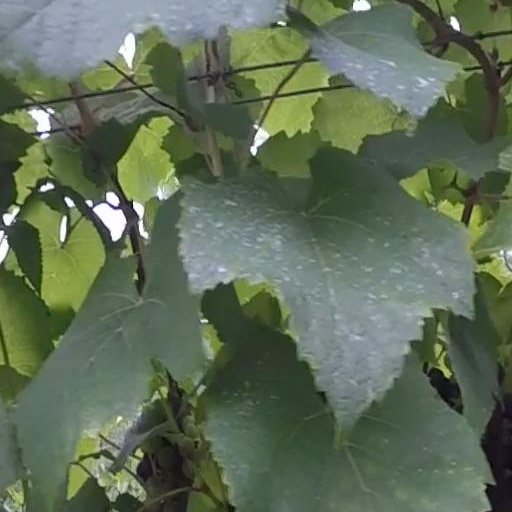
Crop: grape